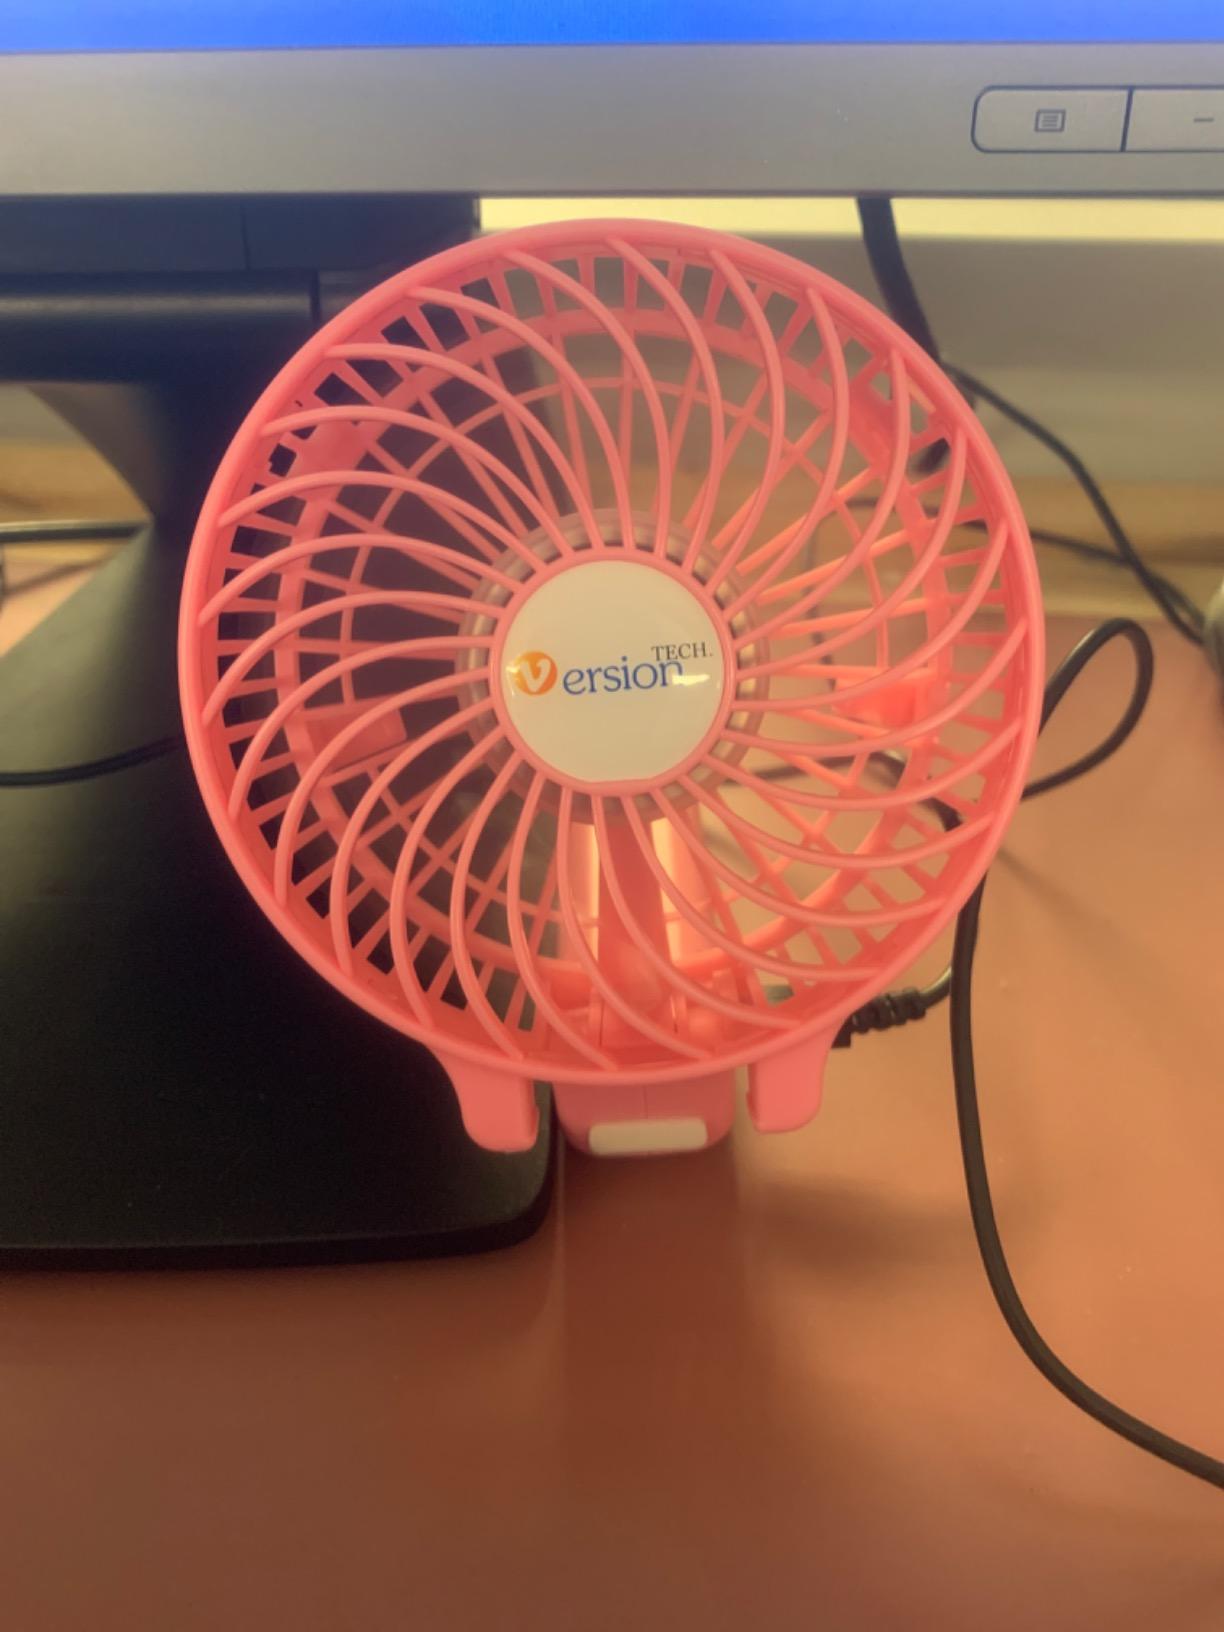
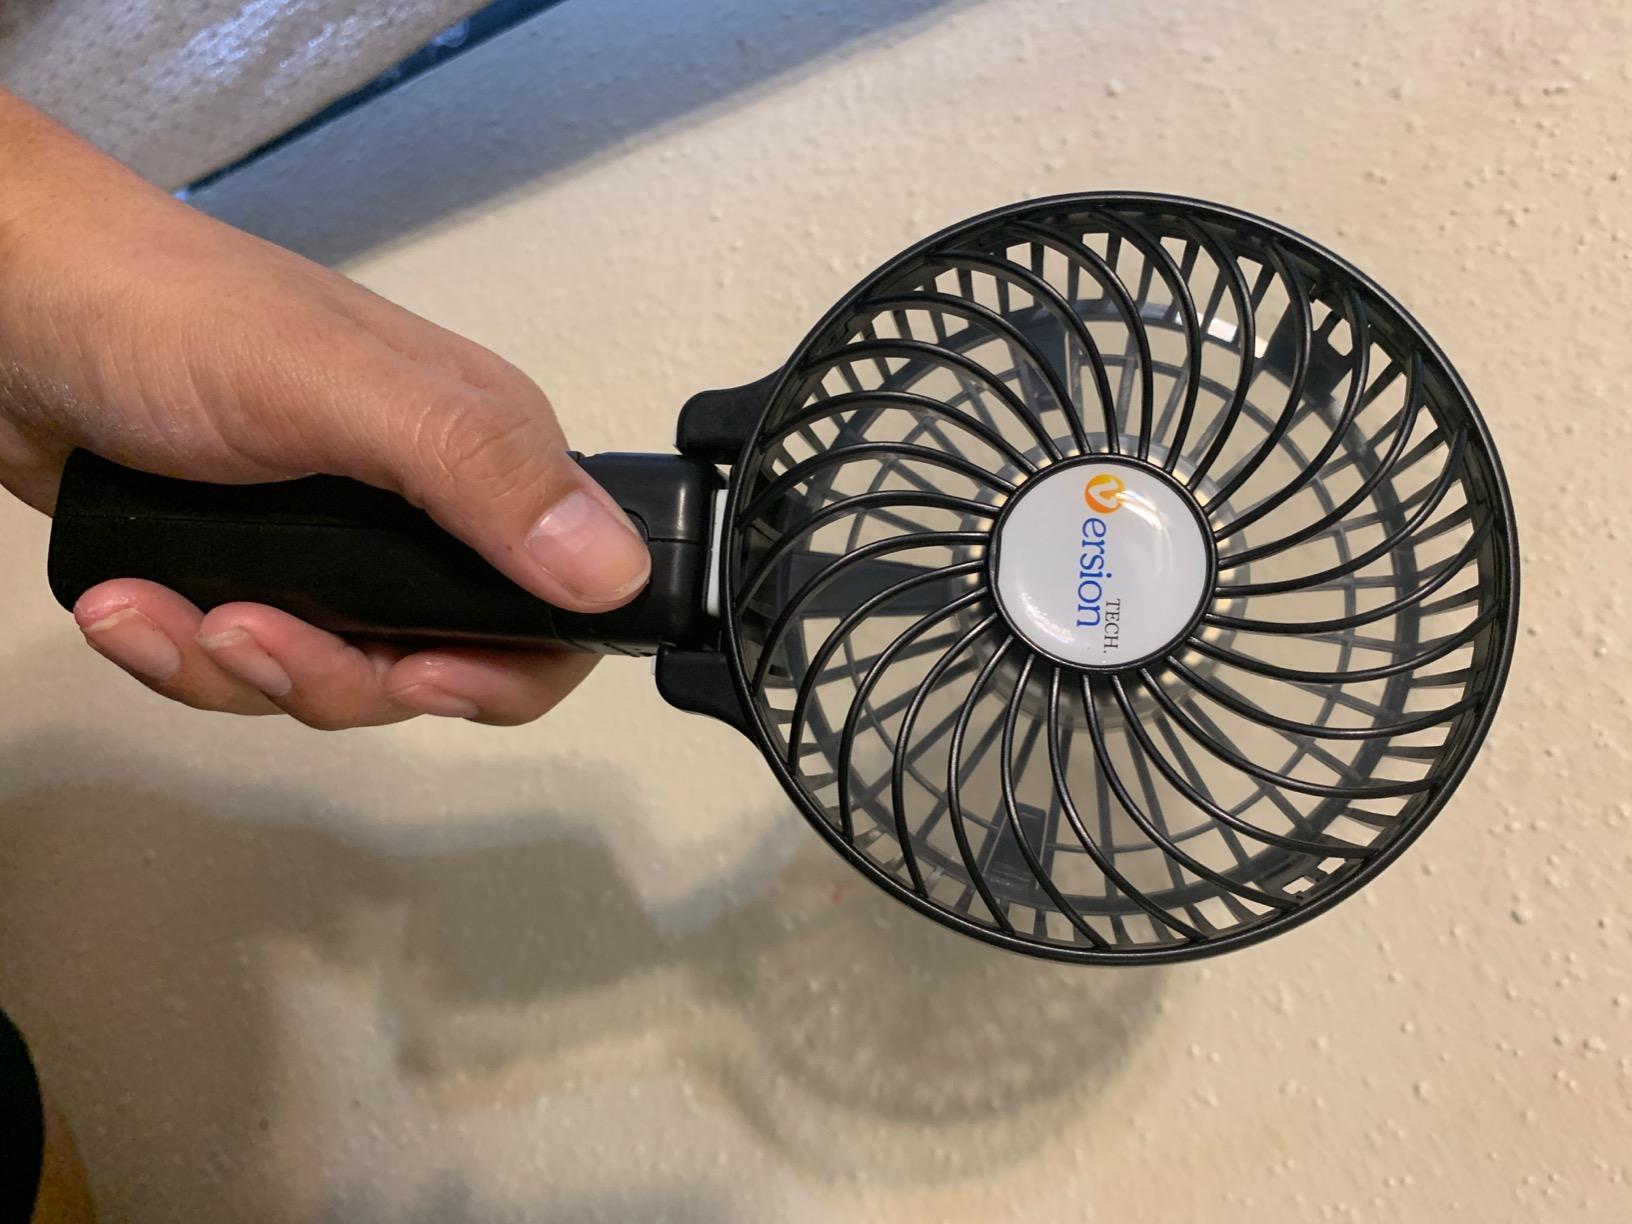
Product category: fan
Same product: no